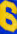
Number: 6